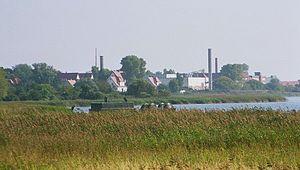
Riems est une île allemande, elle se situe au sud ouest de la baie de Greifswald dans le land de Mecklembourg-Poméranie-Occidentale.